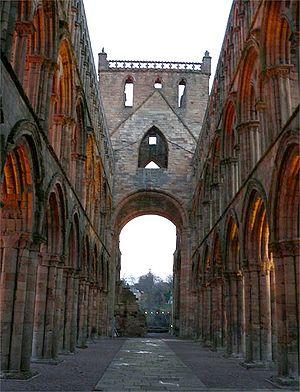
L’abbaye de Jedburgh est une abbaye de chanoines augustiniens, datant des XIIᵉ et XIIIᵉ siècles ; elle est située à Jedburgh, dans le comté de Roxburghshire, de la région des Scottish Borders en Écosse. Elle fut fondée en 1138 en tant que prieuré par le roi David Iᵉʳ d'Écosse et Jean Iᵉʳ, évêque de Glasgow. À partir de 1296 elle connut régulièrement des attaques du fait des mauvaises relations entre l'Angleterre et l'Écosse. Entre 1540 et 1550 son déclin commença, et la Réformation lui donna le coup de grâce en 1560. Seul le bâtiment de l'église, est resté intact, du fait qu'il a été utilisé comme église paroissiale jusqu'en 1875.